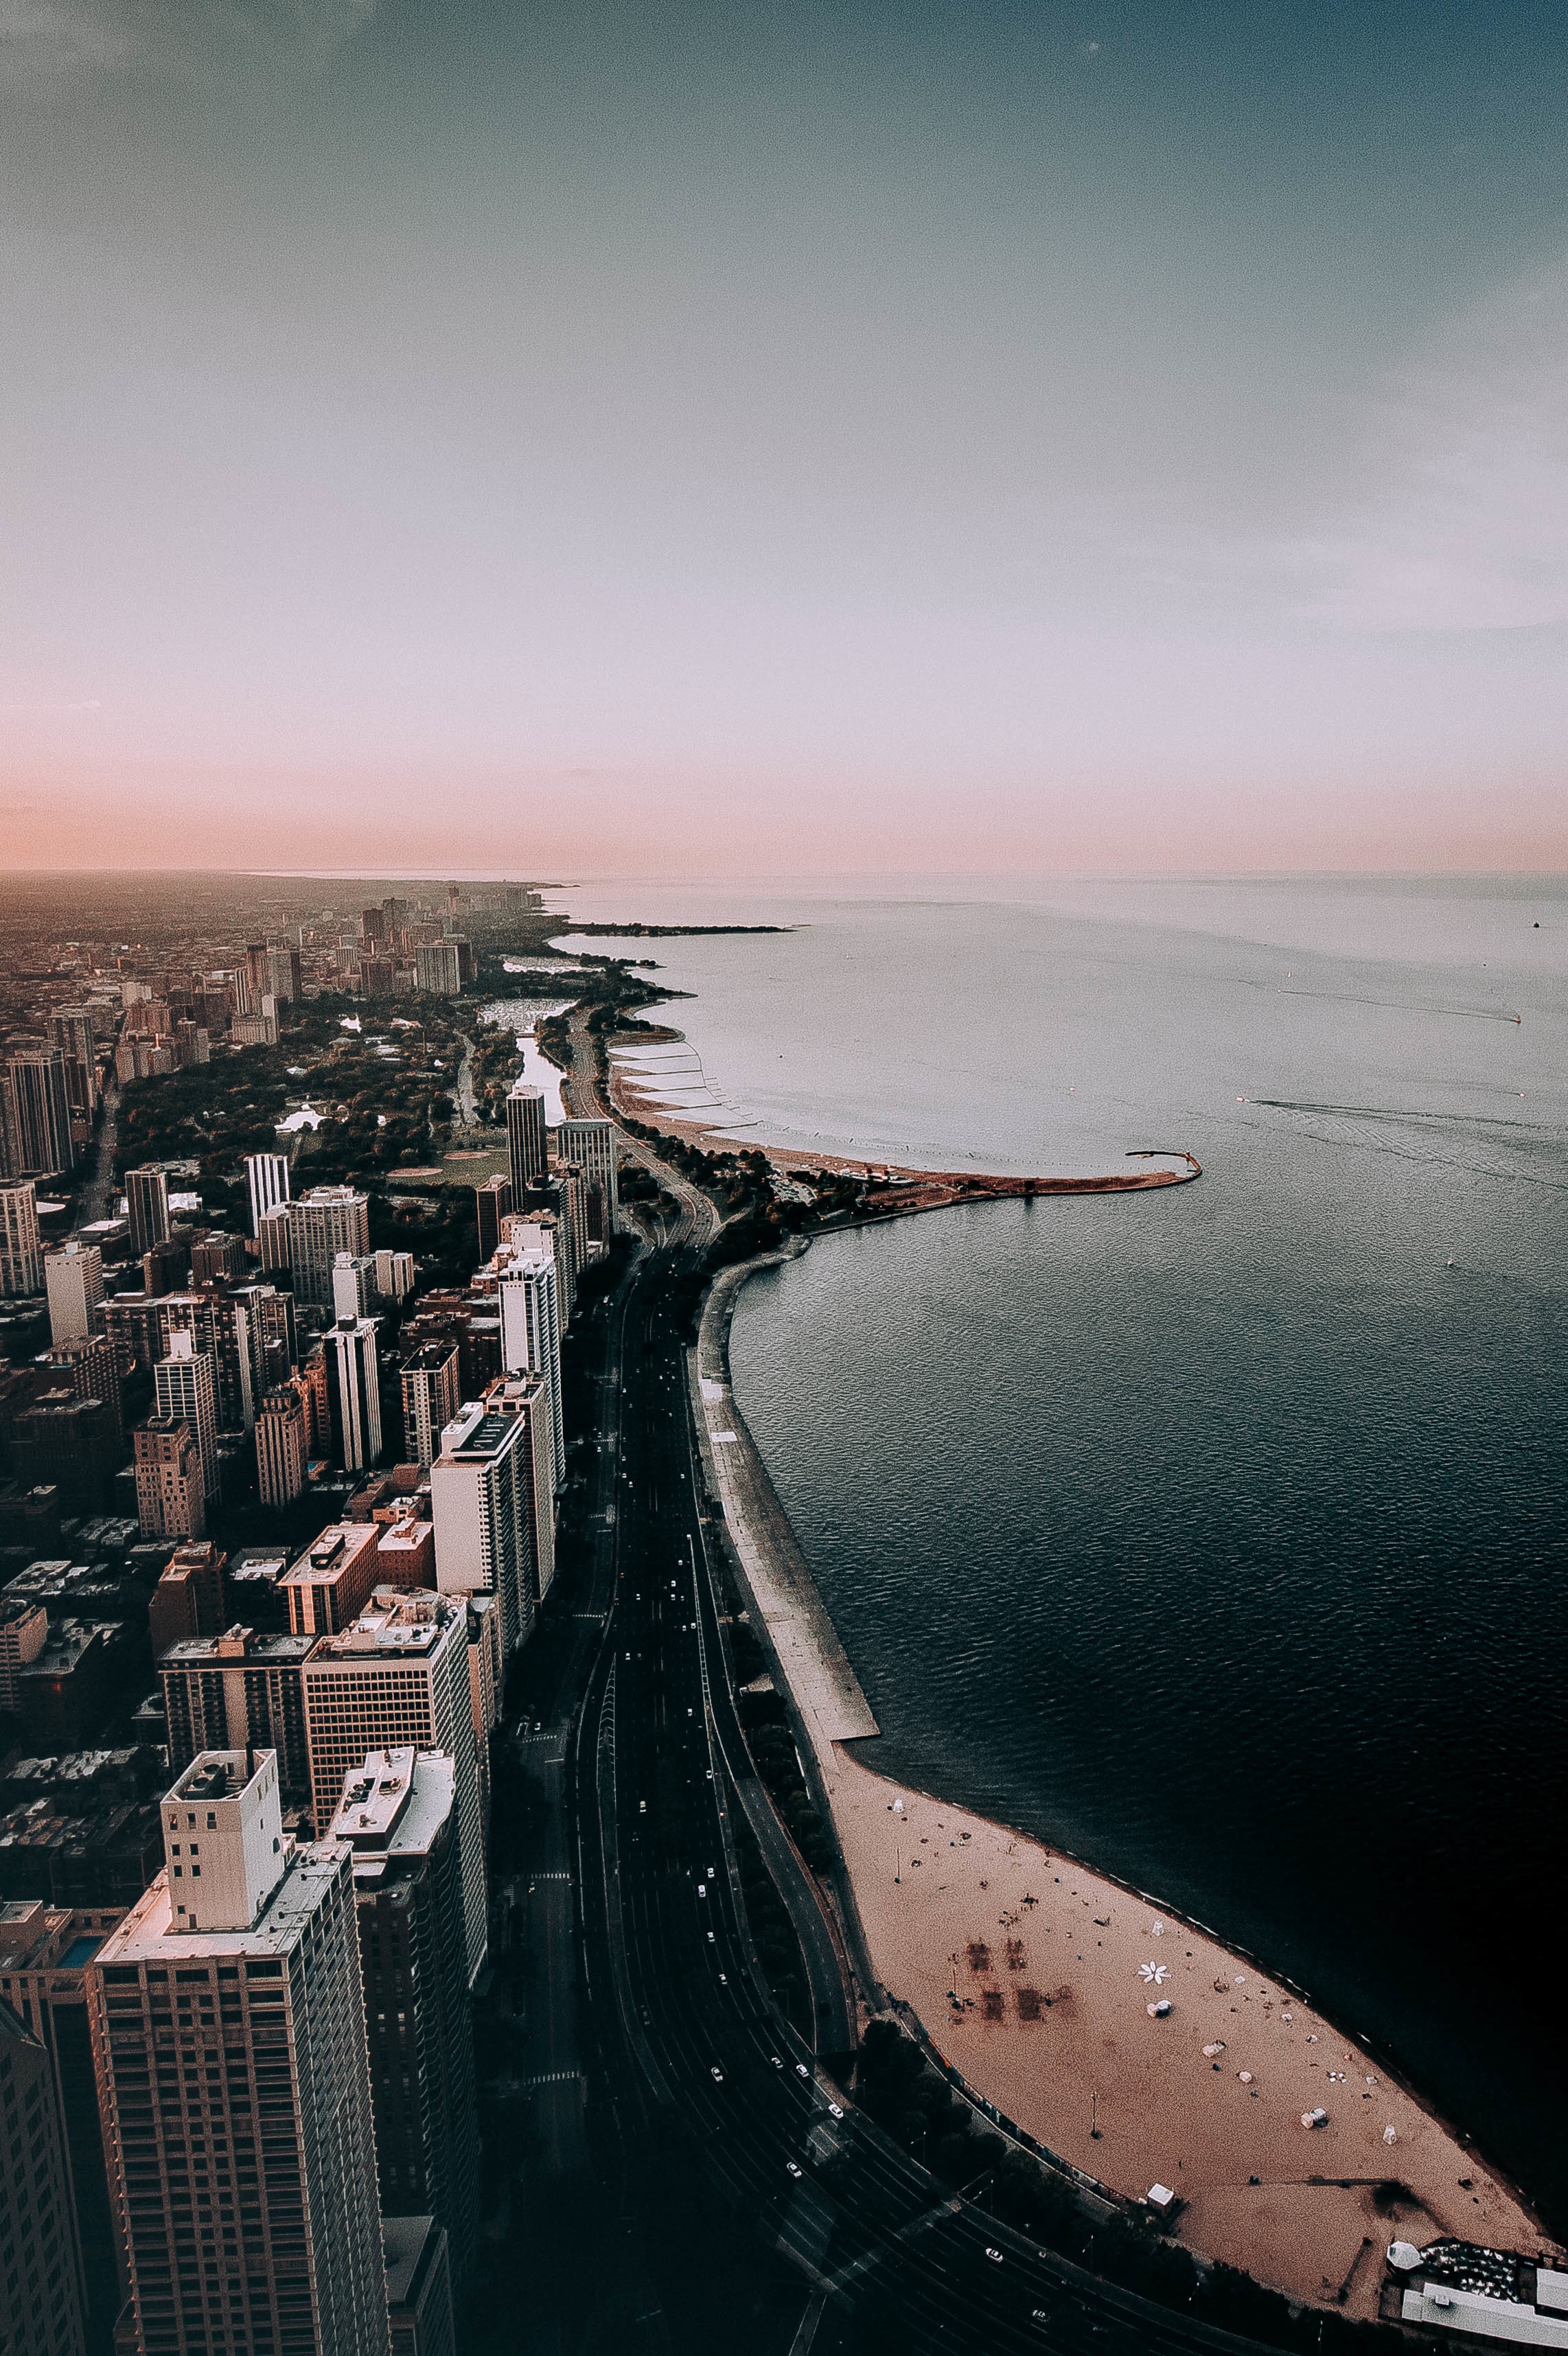
sea, coast, ocean, horizon, sunset, skyline, photography, morning, wave, dawn, skyscraper, cityscape, dusk, evening, reflection, vehicle, tower, atmospheric phenomenon, atmosphere of earth